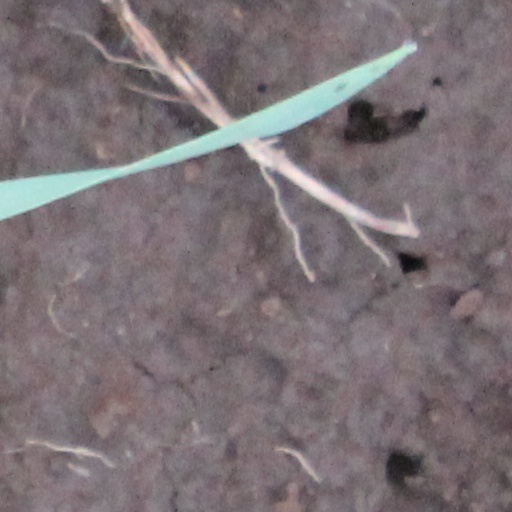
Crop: wheat